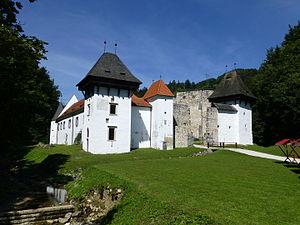
La chartreuse de Žiče est un ancien monastère chartreux dans la vallée étroite de Žičnica, connue comme le Val-Saint-Jean-Baptiste de Zicka. Le monastère dédié à saint Jean-Baptiste, est situé près de Žiče, village de Špitalič pri Slovenskih Konjicah dans la commune de Slovenske Konjice dans le nord-est de la Slovénie.